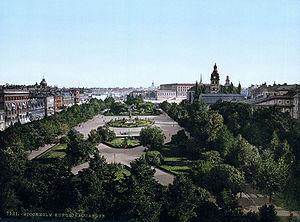
"Kungsträdgården est un parc de Stockholm, en Suède. Son nom se traduit littéralement par ""le jardin du roi"", faisant référence à son usage historique en tant que verger.